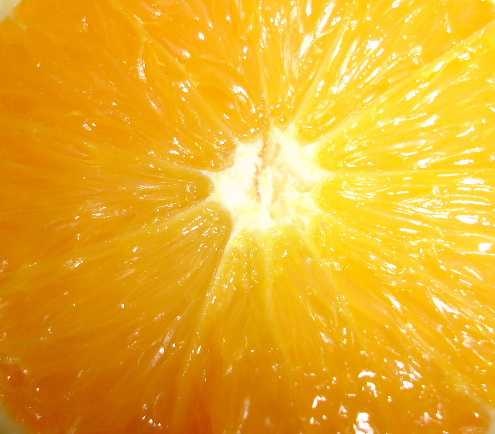
Label: Orange